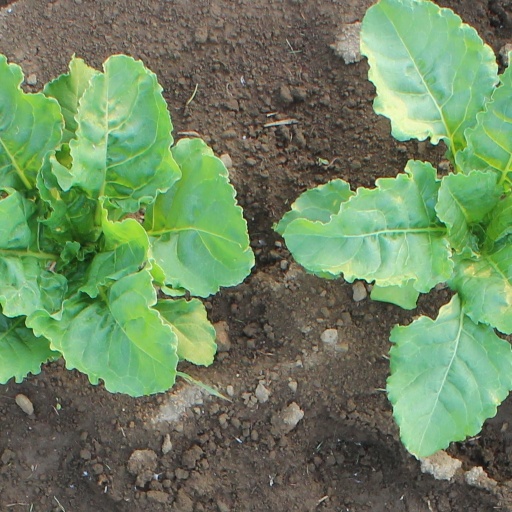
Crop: sugar beet